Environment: real
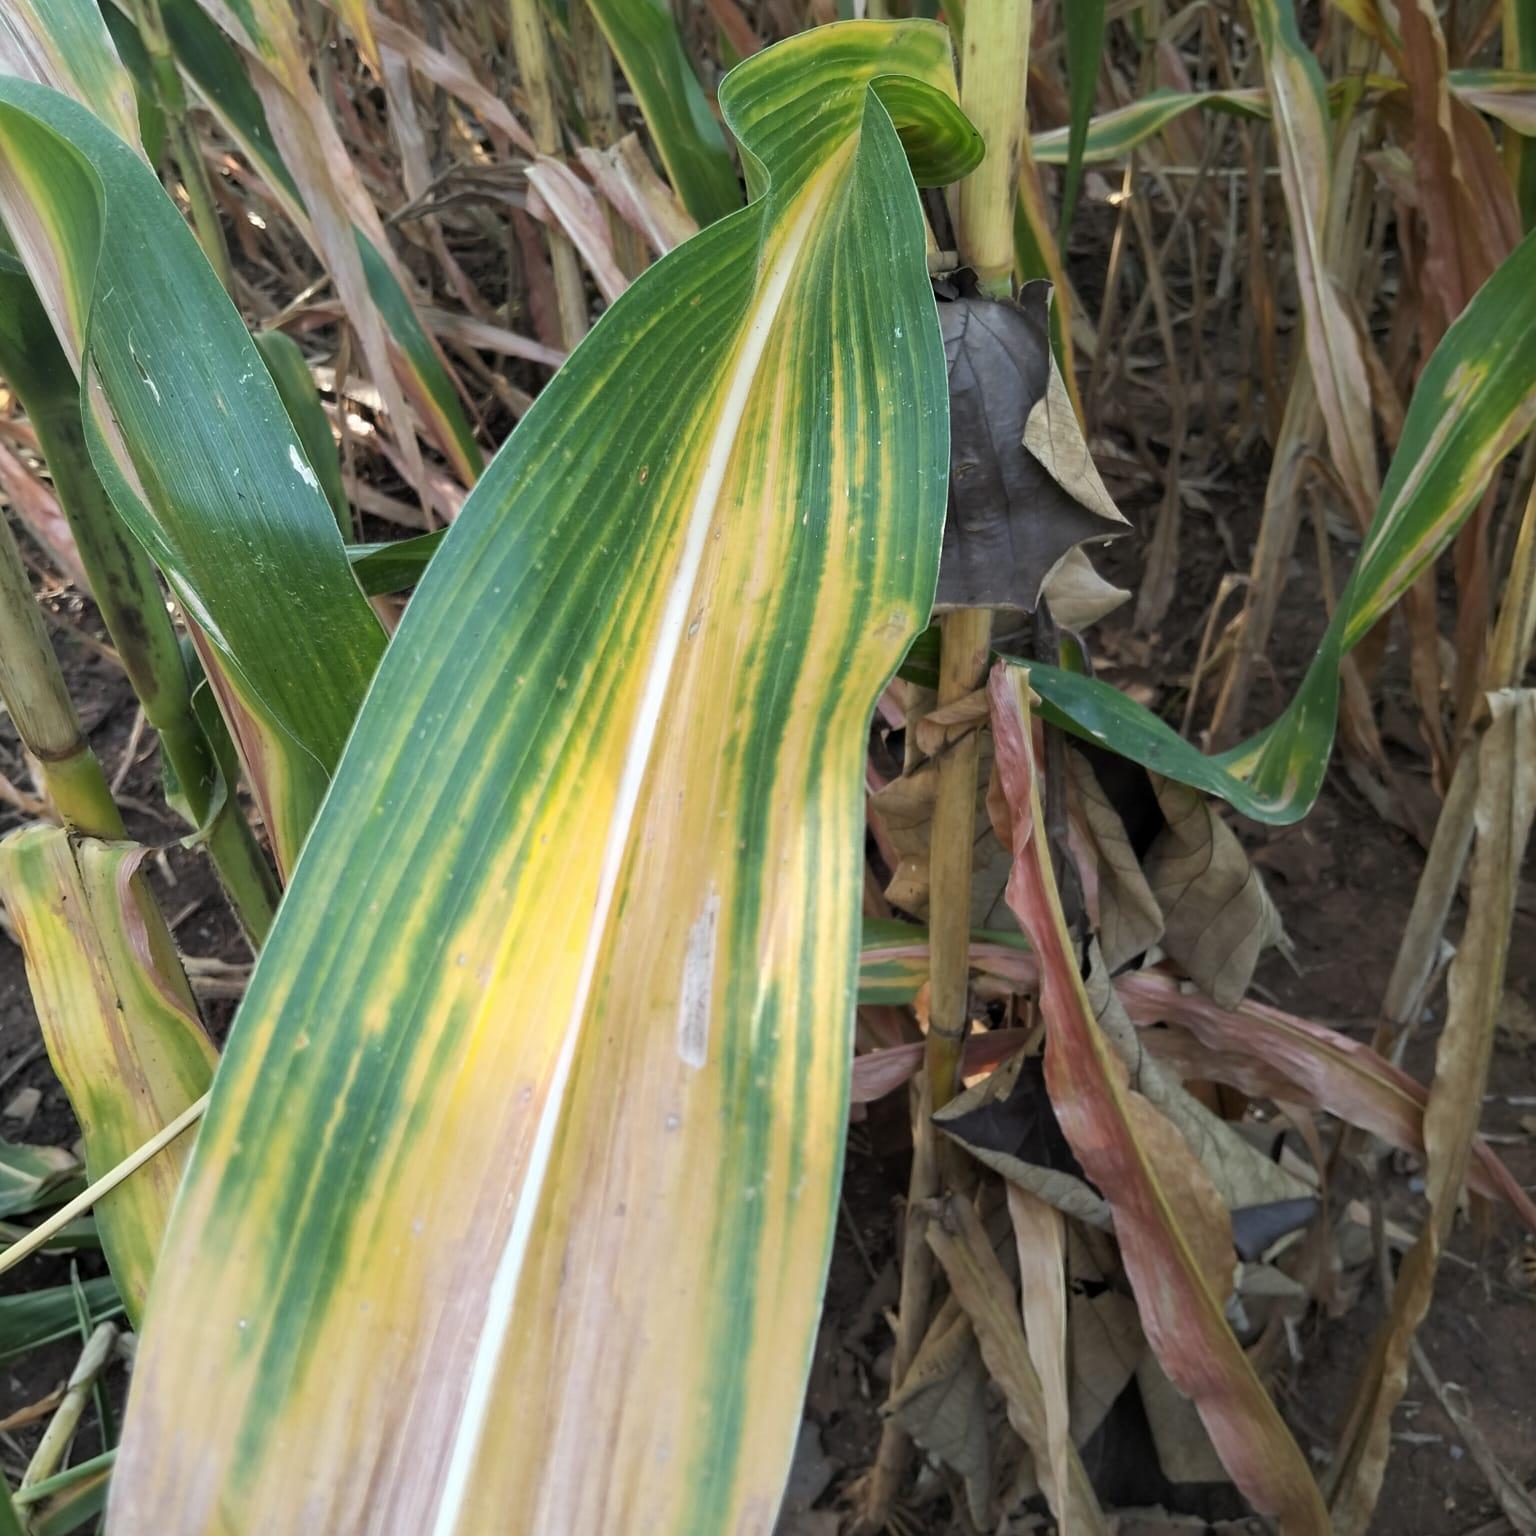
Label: nitrogen_deficiency